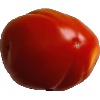
Label: Tomato 1